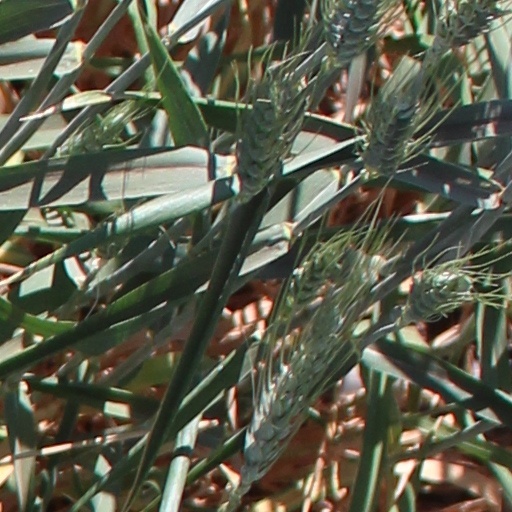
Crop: wheat